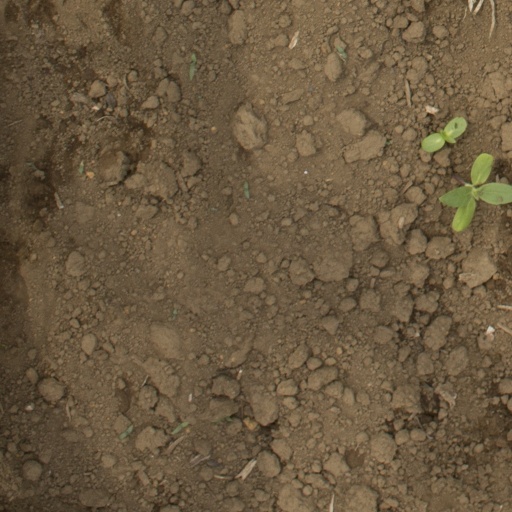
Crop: Jerusalem artichoke